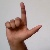
The image shows a hand gesture representing the letter 'L' in Indian Sign Language.